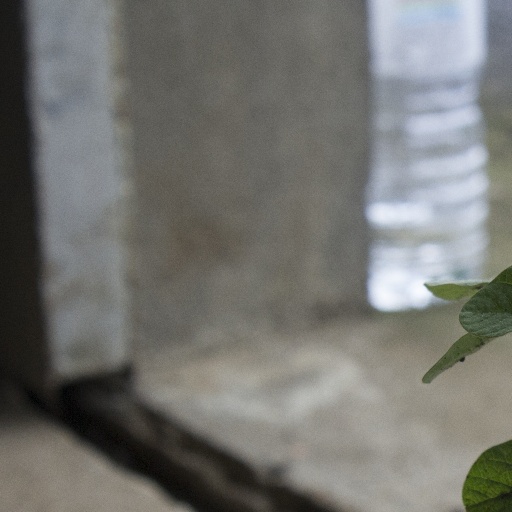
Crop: soybean